Palmyra

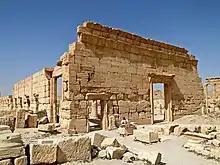
Palmyra's Agora; the two front entrances lead to the interior, the city's marketplace

In 1918, as World War I was ending, the Royal Air Force built an airfield for two planes, and in November the Ottomans retreated from Zor Sanjak without a fight. The Syrian Emirate's army entered Deir ez-Zor on 4 December, and Zor Sanjak became part of Syria. In 1919, as the British and French argued over the borders of the planned mandates, the British permanent military representative to the Supreme War Council Henry Wilson suggested adding Palmyra to the British mandate. However, the British general Edmund Allenby persuaded his government to abandon this plan. Syria (including Palmyra) became part of the French Mandate after Syria's defeat in the Battle of Maysalun on 24 July 1920.